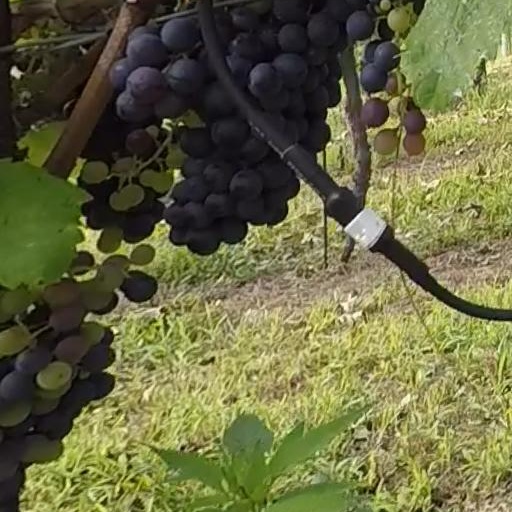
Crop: grape